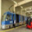
Label: streetcar